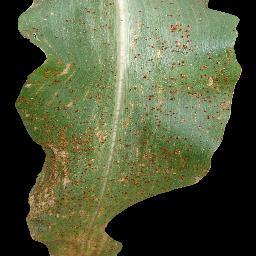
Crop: corn
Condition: (maize)_common_rust